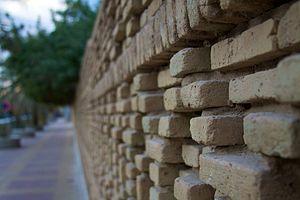
Tozeur est une ville tunisienne aux confins de l'Atlas et du désert du Sahara, la plus grande des cinq oasis que compte le Jérid. Progressivement construite autour de sa palmeraie, elle est le chef-lieu du gouvernorat du même nom.